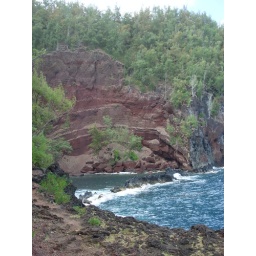
View from above and side of the Kaihalulu red sand beach